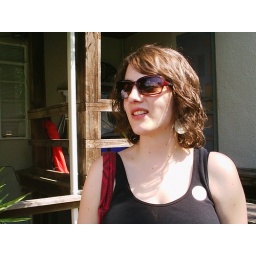
She's already gone. So sad. But I have a turquoise table and a bike by which to remember her.